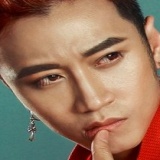
ca sĩ Karik